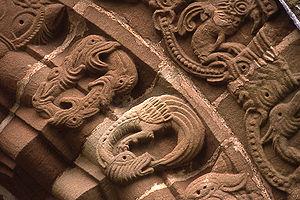
L’église de Sainte-Marie et Saint-David est une église paroissiale anglicane de style normand sise à Kilpeck dans le comté de Herefordshire